Barood (1998 film)

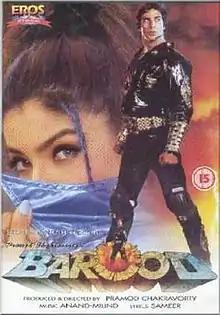

Barood is a 1998 Indian Hindi-language masala film directed and produced by Pramod Chakravorty. In 1976, he also directed and produced the movie of the same name. It stars Akshay Kumar, Raveena Tandon as the lead roles. Raakhee, Aruna Irani, Gulshan Grover, Mohnish Behl, Mohan Joshi, Amrish Puri played supporting roles in the film.